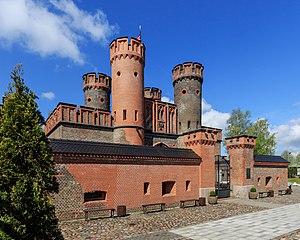
Le Musée océanographique de Kaliningrad est un musée océanographique situé à Kaliningrad en Russie. Le musée possède aussi une filiale à Saint-Pétersbourg. Ce musée est consacré à tous les aspects des océans et mers du monde : la biologie, la géographie et la géologie marines, ainsi que l'histoire de la navigation et de l'exploration scientifique des mers et des océans.